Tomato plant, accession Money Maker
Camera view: horizontal (90 deg, fisheye); turntable rotation: 210 degrees
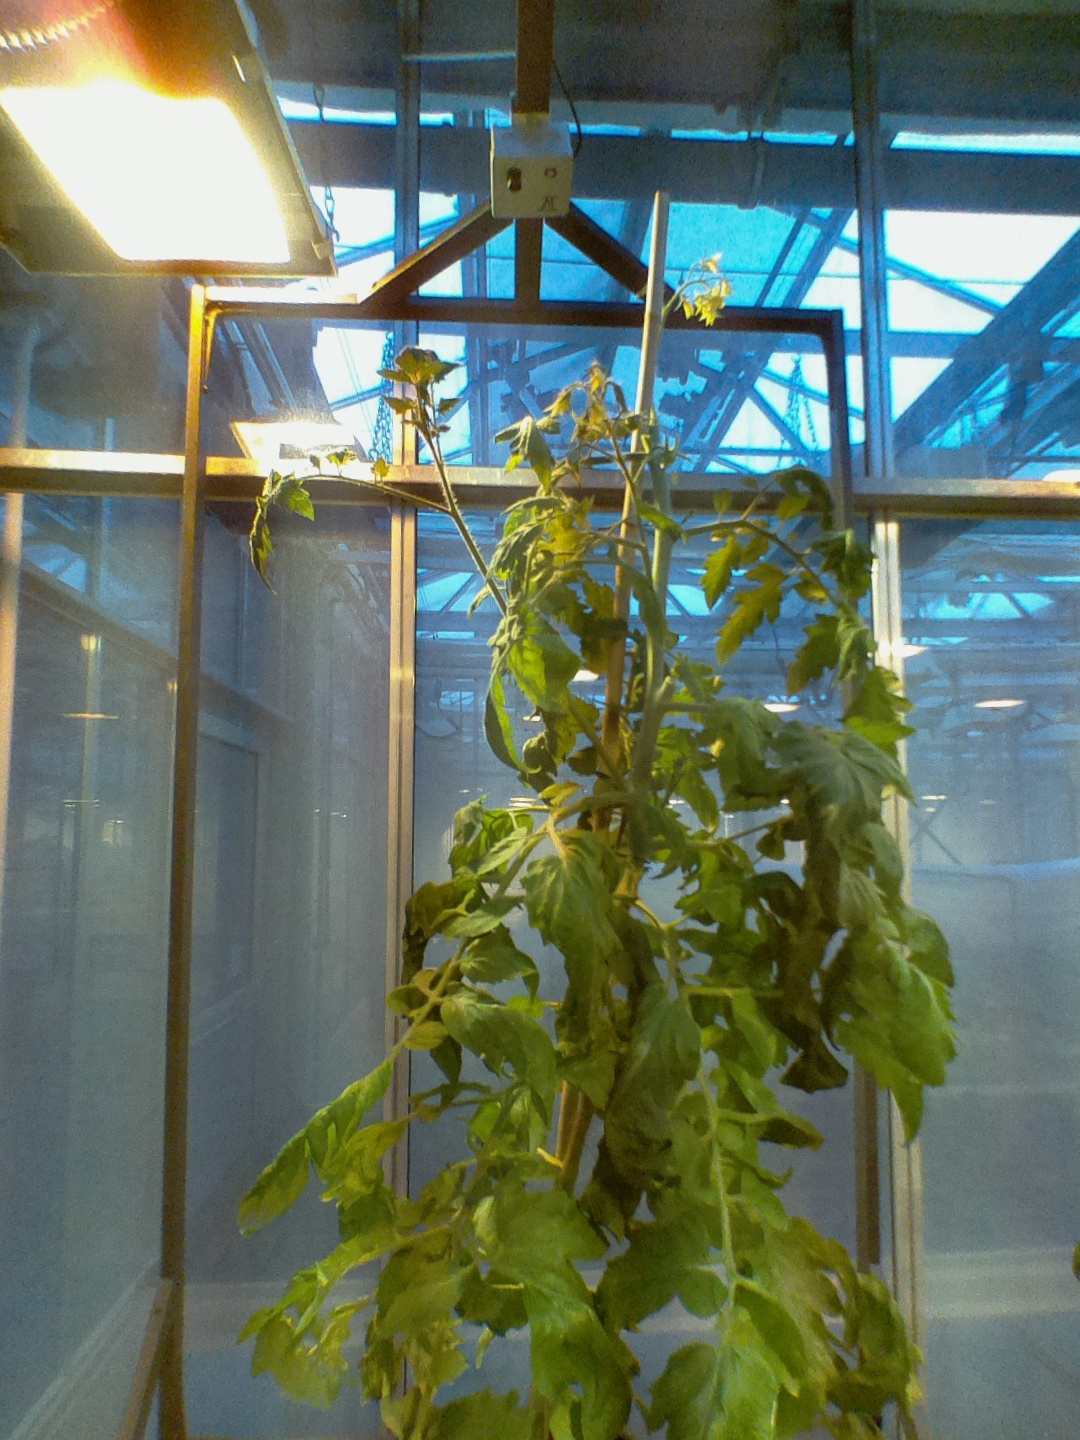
BBCH growth stage 72: 20%-30% of final fruit size